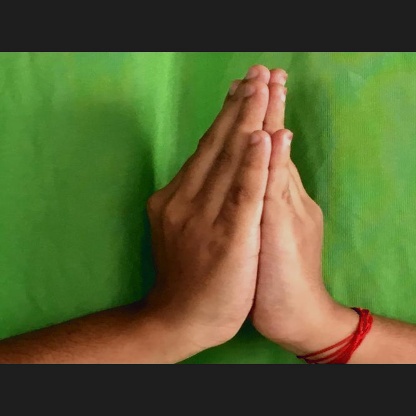
Mudra: Anjali